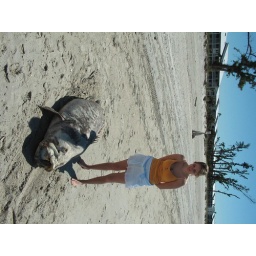
Preshistoric fish killed by red tide